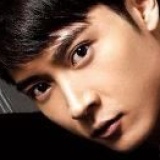
diễn viên Trương Đan Phong